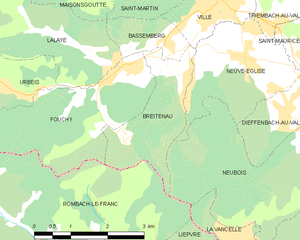
Carte des communes françaises
Breitenau est une commune française située dans le département du Bas-Rhin, en région Grand Est.